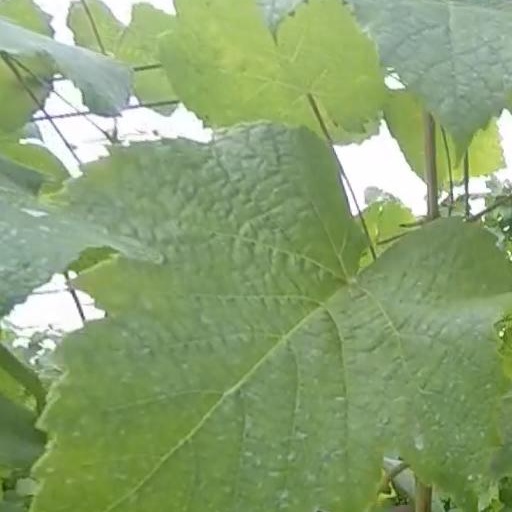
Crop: grape